Egyptian Revival architecture in the British Isles

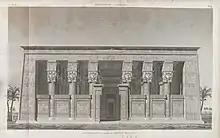
Portico of the Grande Temple at Dendera from the Description de l'Égypte

At this point architects started producing examples Egyptian buildings that they hoped their clients would wish to have built. An example of this is a "Perspective view of a Mansion in the Egyptian style" by James Marshall in 1806. Designs for shopfronts were also being produced and probably executed at this time by architects in London.